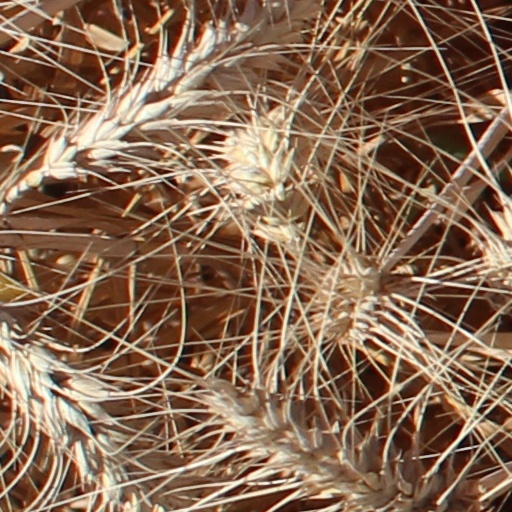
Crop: wheat